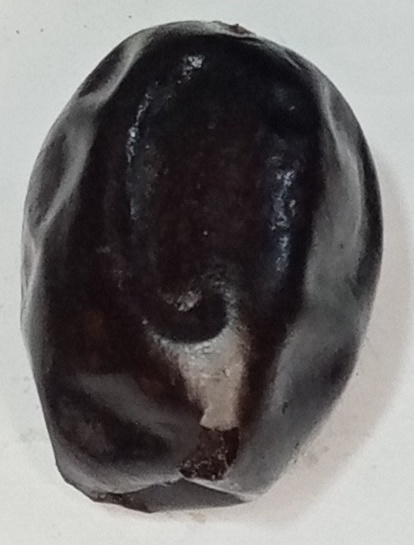
Variety: kupro
Size: large
Grade: grade-1